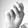
ASL letter: N